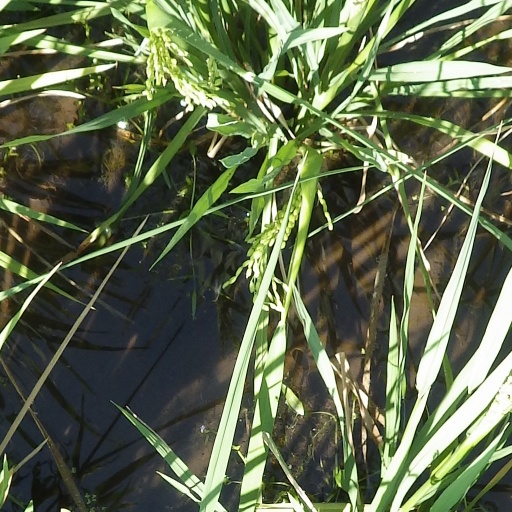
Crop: rice